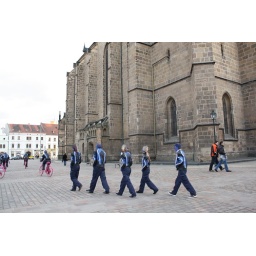
Random dudes with blue-painted faces walking in formation. More of them on pink bikes. I have no idea.